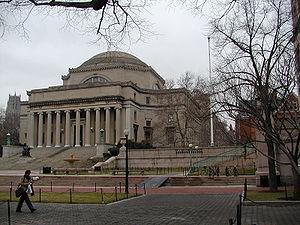
Carolyn Heilbrun, née le 13 janvier 1926 à East Orange au New Jersey et morte le 9 octobre 2003 à New York, est une universitaire américaine, spécialiste de la littérature anglaise, du Bloomsbury Group et de l'histoire de la condition féminine, sujets auxquels elle a consacré plusieurs ouvrages.